Beat the Star (Australian game show)

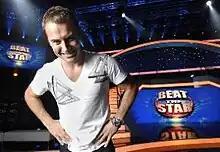
Host introducing show

Beat the Star is an Australian game show, based on the British version, which in turn is based on the German game show Schlag den Raab ("Beat Raab"). The series is hosted by Daniel MacPherson and produced by Seven Media Group for the Seven Network. A family tries to beat a celebrity in a number of minigames in order to win a jackpot, starting at $50,000.